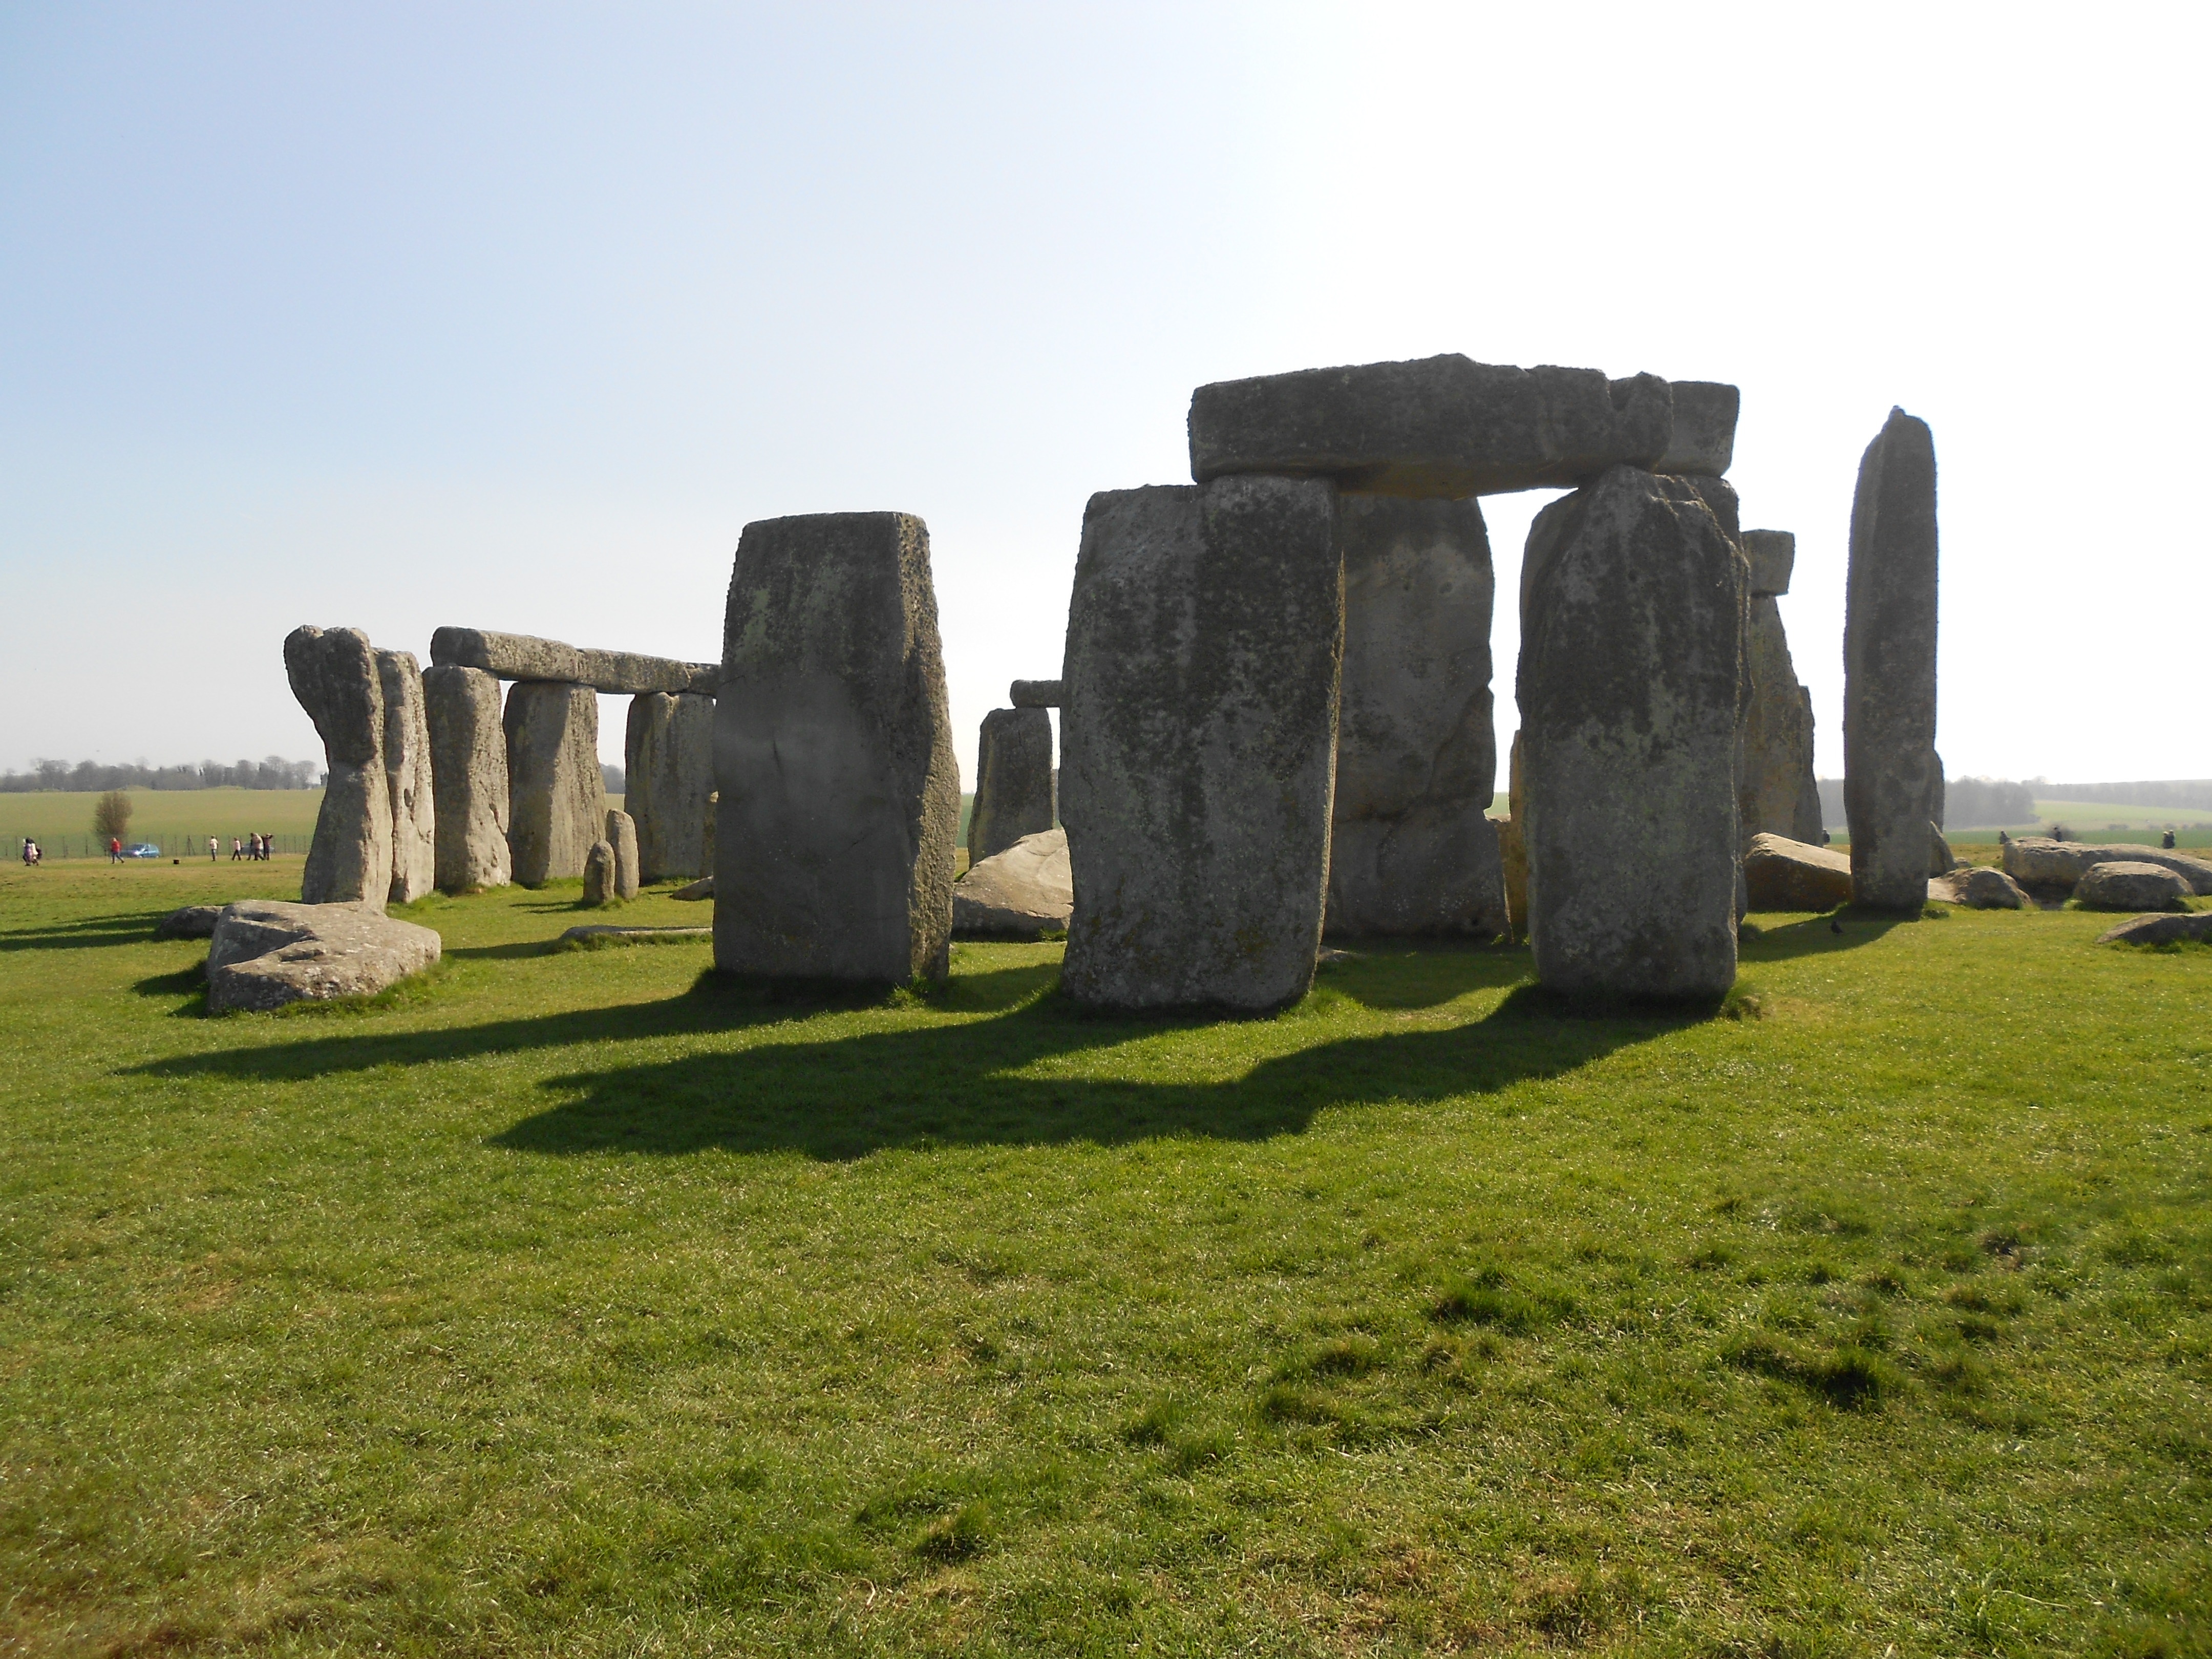
old, monument, memorial, stones, ruins, headstone, antiques, stonehenge, monolith, megalith, ancient stones